Port of Hull

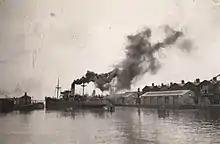
Humber Dock in 1952

Since the entrance to the Old Dock was via the River Hull, there were still problems with ships accessing the dock through the crowded river. In 1781, a canal was proposed to connect the Old Dock to the Humber. In general, sea-borne trade was still growing. Customs commissioned three independent reports from Thomas Morris, William Jessop, and Joseph Huddart on the siting of a second dock in 1793. All three considered a dock in the southern end of the ditch of the city walls, and a dock on the site of Hull Citadel, also known as the Garrison. Two reports recommended the new dock be sited in the town ditch and proposed a canal connecting the old and new dock. The Dock Company then commissioned John Hudson and John Longbotham to examine and cost a dock in the town ditch, as well as other improvements. There was some delay in making the new dock a reality, partly due to the lethargy of the Dock Company, but by 1802 a bill had been passed in Parliament for the construction of a second dock—again following the path of the City walls, this time from Hessle gate roughly northwards.